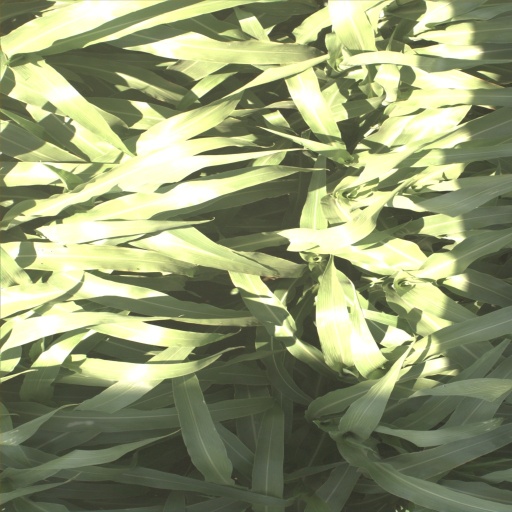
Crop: sorghum